Praveen Nischol

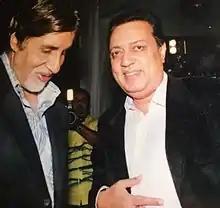
Nischol sharing a lighthearted moment with Amitabh Bachchan at "Sarkar Raj" music launch

He produced, wrote and directed the TV film "Jahan Pyar Miley" for the programme "Director's Cut" on Channel 9.